Reddy

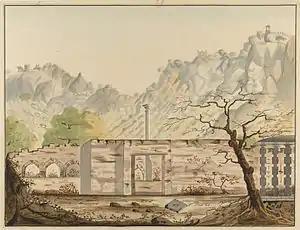

During the Kakatiya period, "Reddi", together with its variant "Raddi", was used as a status title ("gaurava-vachakamu"). The title broadly represented the category of village headmen irrespective of their hereditary background.